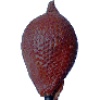
Label: Salak 1